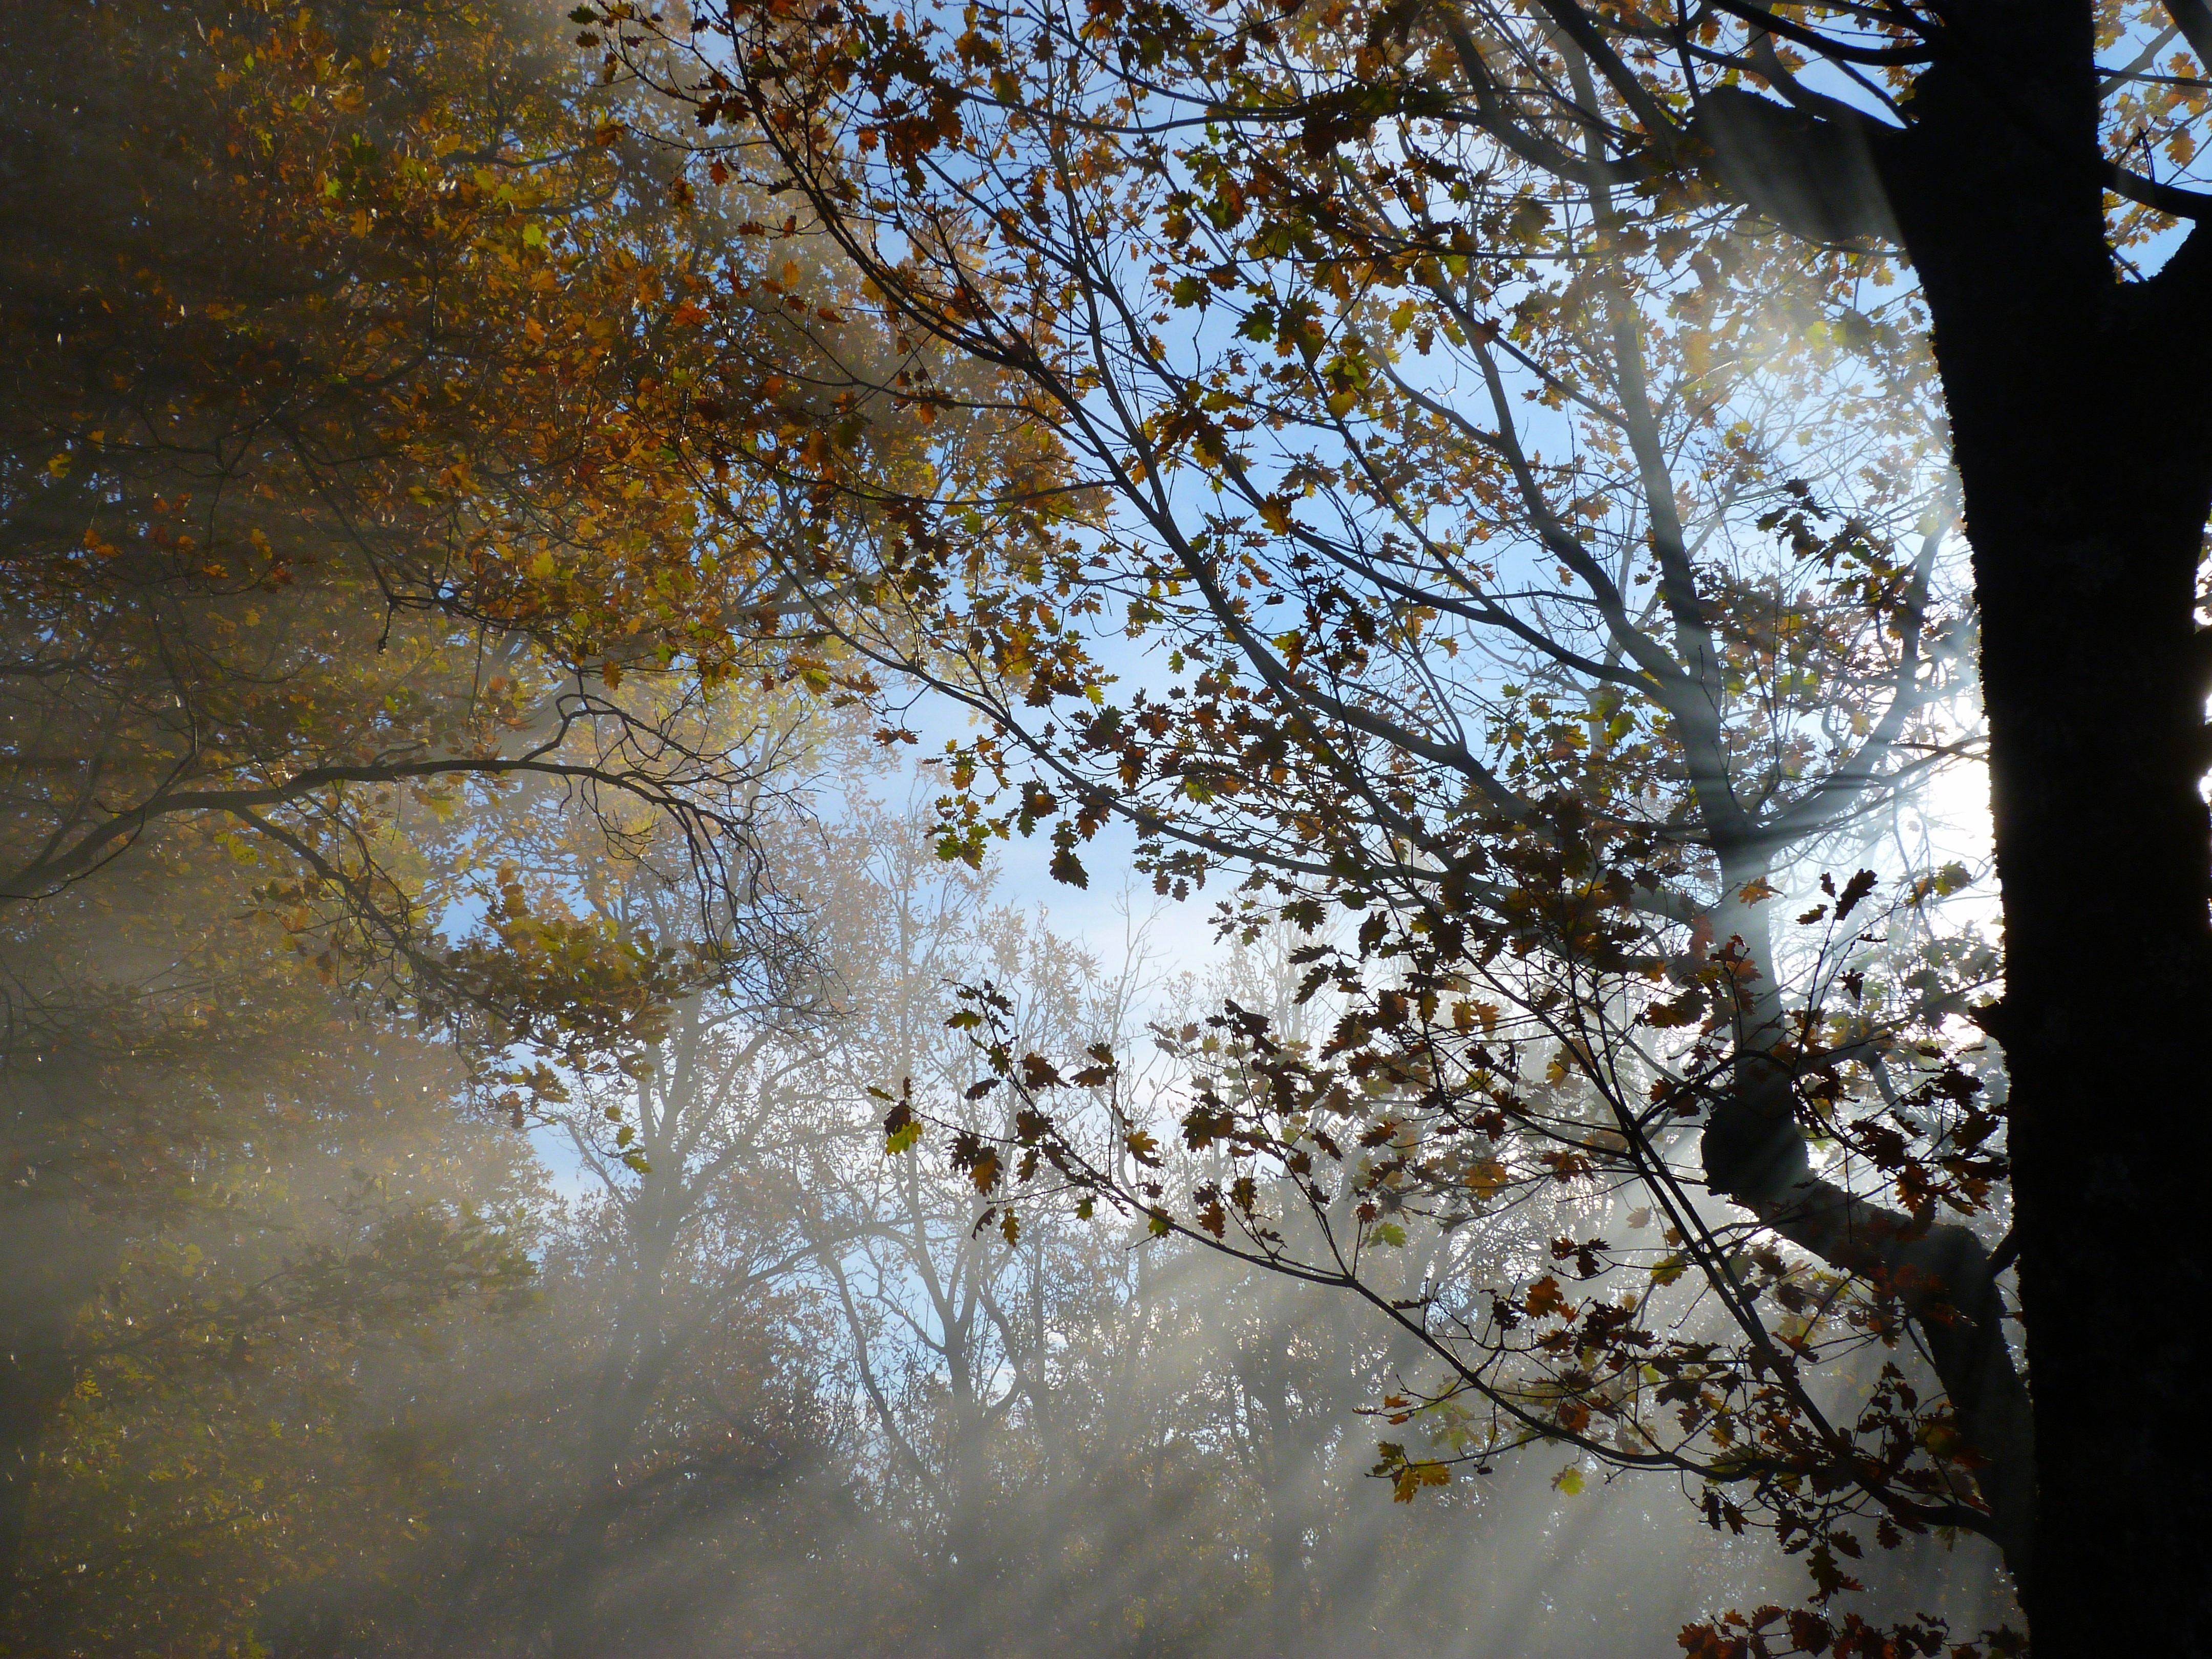
tree, nature, forest, branch, blossom, winter, plant, sky, sun, sunlight, morning, leaf, fall, flower, foliage, spring, reflection, autumn, season, trees, branches, woodland, light and shade, atmospheric phenomenon, woody plant